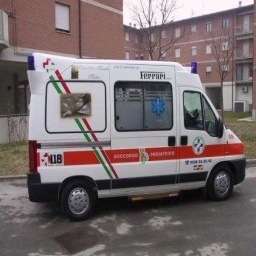
Label: ambulance